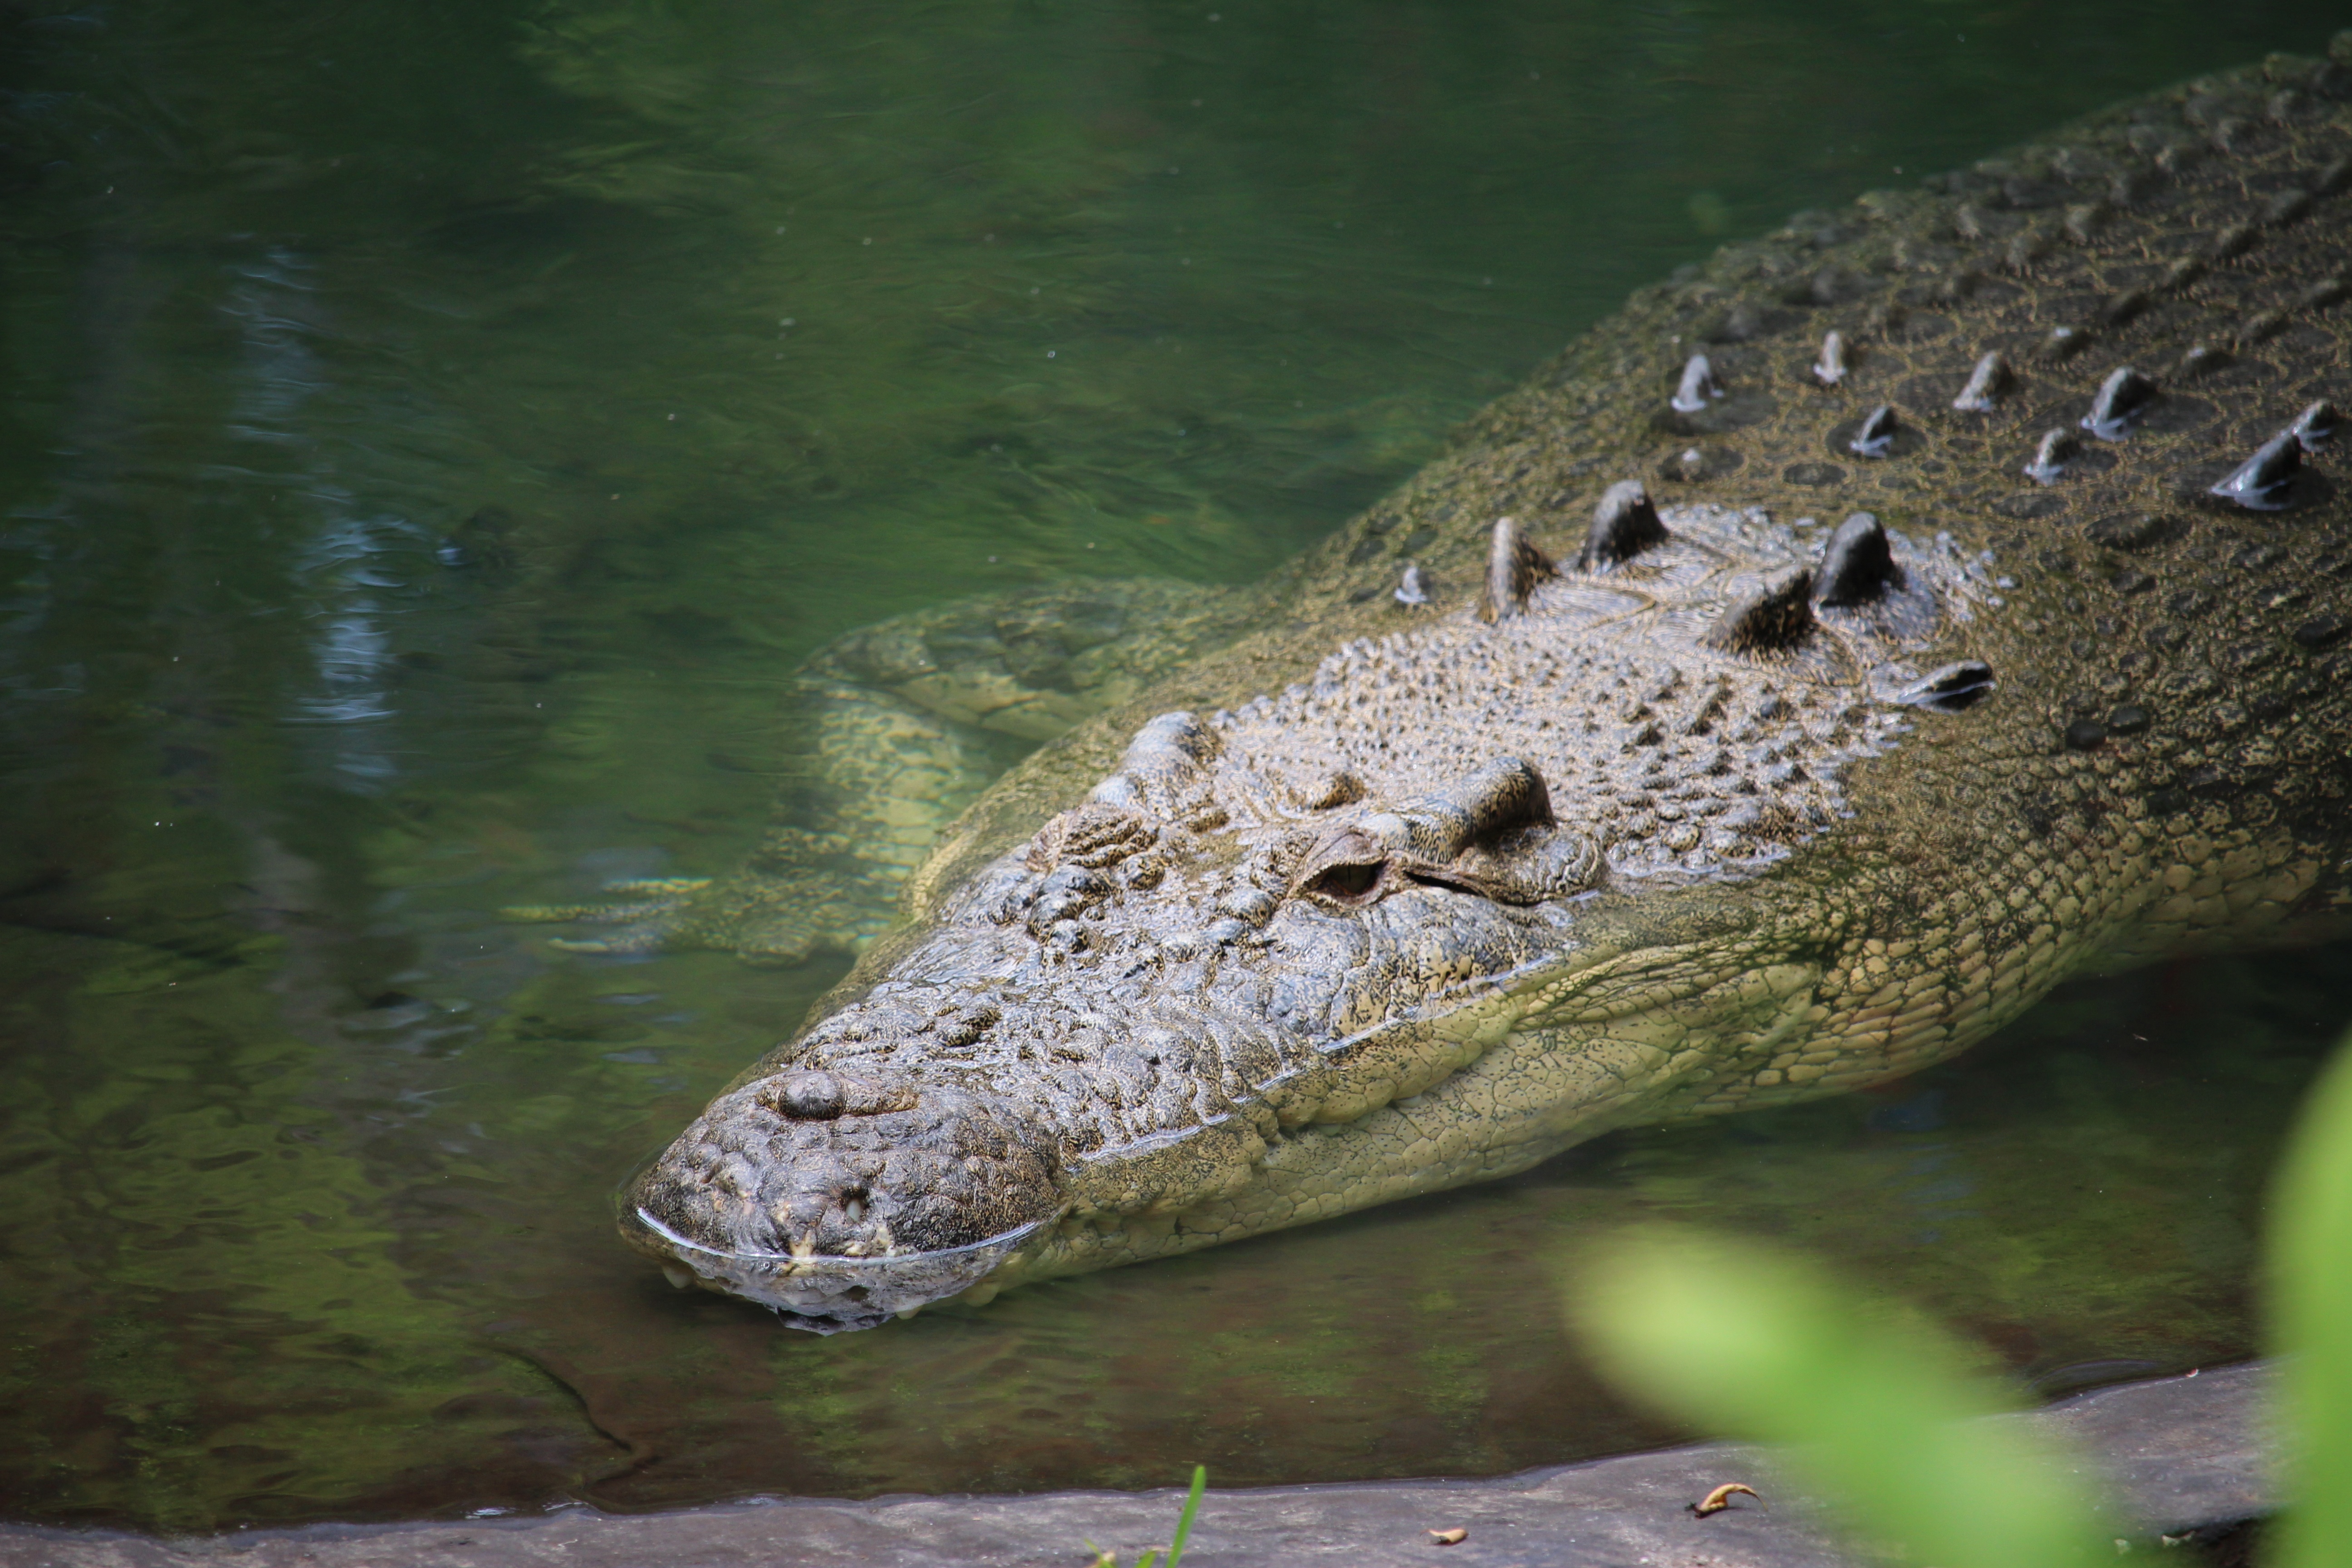
nature, animal, wildlife, wild, zoo, predator, reptile, fauna, crocodile, alligator, skin, vertebrate, large, crocodilia, american alligator, nile crocodile